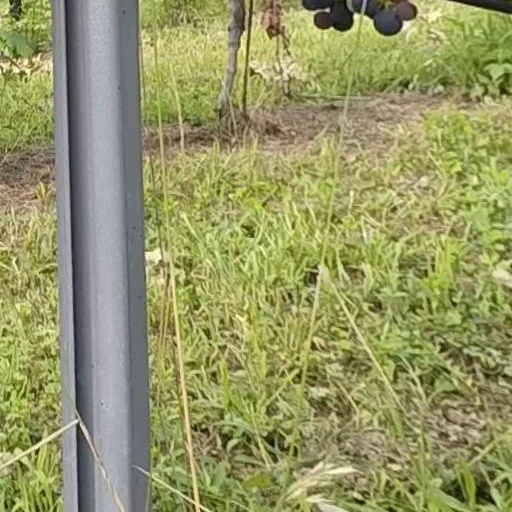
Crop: grape